Characters of The Last of Us (TV series)

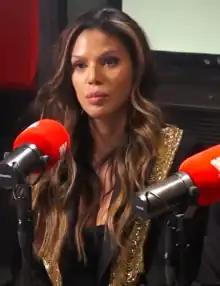
Merle Dandridge

Dina (Isabela Merced) is Ellie's romantic interest and Jesse's ex. She is a freewheeling spirit with a loyalty towards Ellie, which is challenged by the world's brutality. While Dina serves as a non-playable ally in the game, the lack of playability in the series forced the writers to consider her role, positioning her to address the flaws in Ellie's personality. Casting director Mary Vernieu recommended Merced to Mazin and Druckmann; her casting was announced on January 11, 2024. Before being cast, Merced had watched the first season but not played the games; Mazin and Druckmann recommended that she watch gameplay of "Part II" on YouTube, but she opted to play it instead, doing so in a weekend before meeting the writers, which she felt made her more familiar with sets during production.